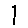
Label: 1